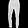
Label: Trouser